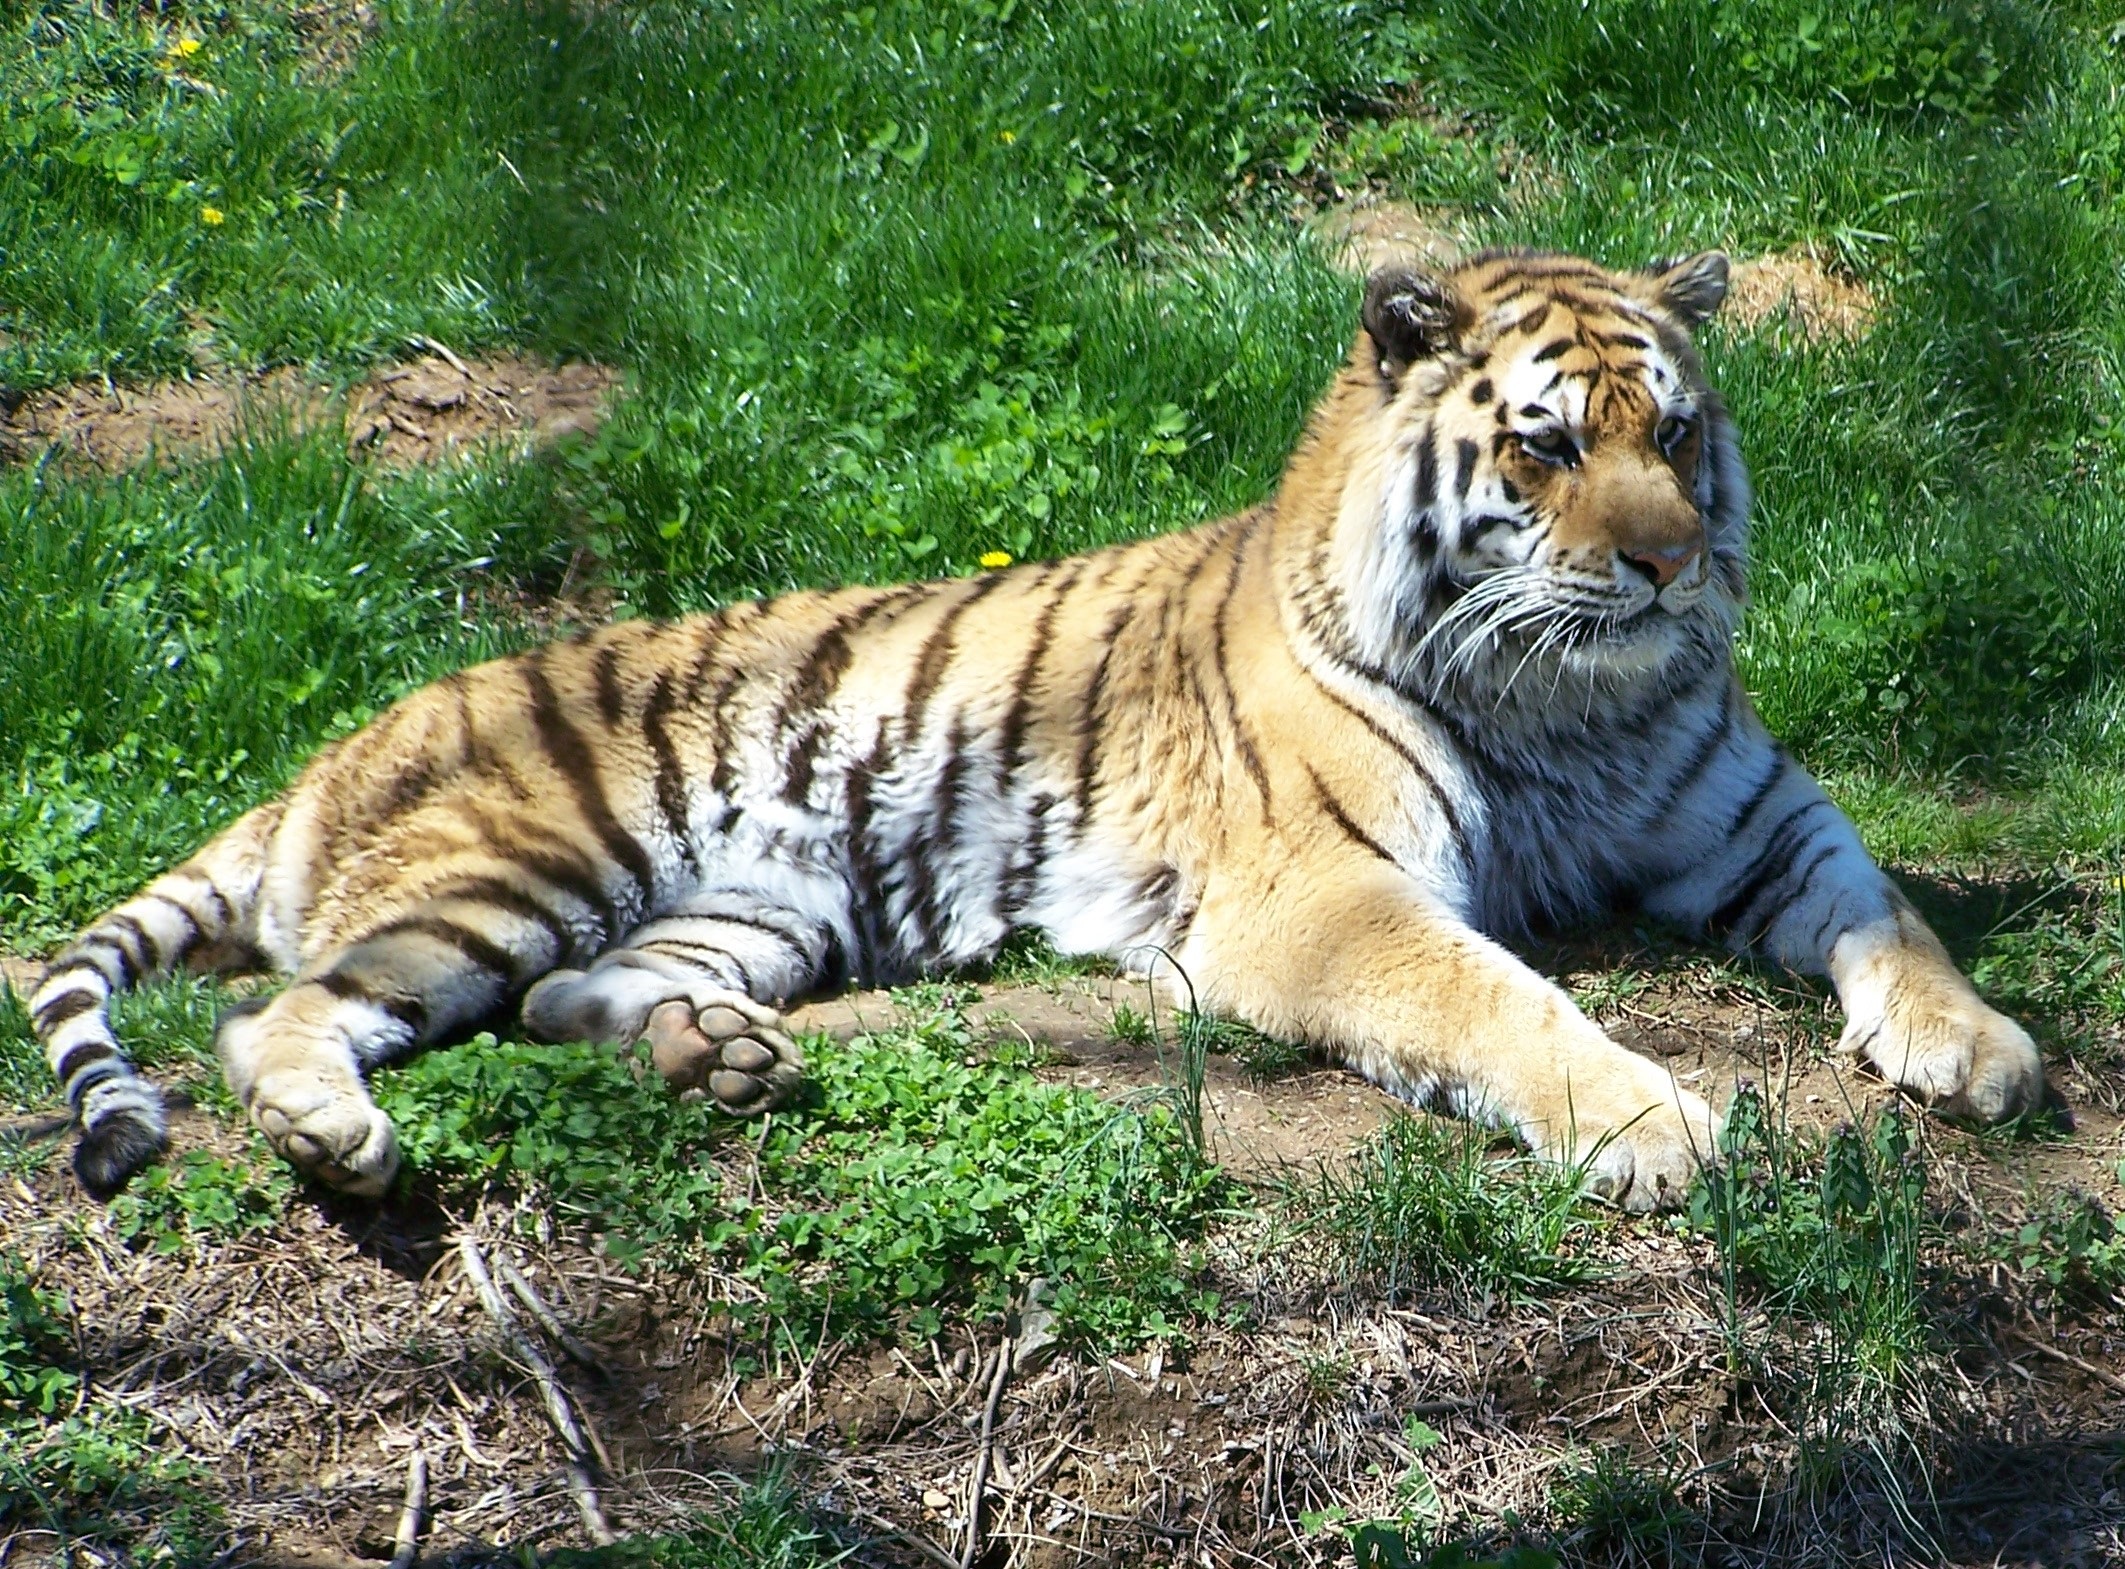
wildlife, zoo, mammal, fauna, tiger, vertebrate, captive, zoo animals, food chain, big cats, cat like mammal